Bridge 22

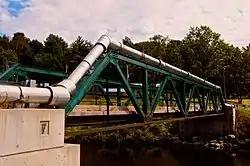

Bridge 22, also known as the Creamery Bridge is a historic pony truss bridge, carrying Old Creamery Road across the Waits River in Bradford, Vermont. Built in 1934, it is well-preserved late example of a bridge style then passing out of fashion. It was listed on the National Register of Historic Places in 2010.